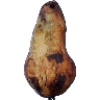
Label: Pear Abate 1